Yuffie Kisaragi

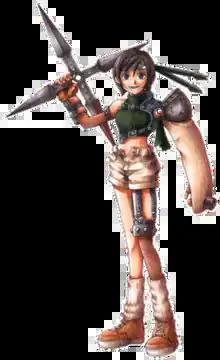
Yuffie Kisaragi artwork by Tetsuya Nomura for "Final Fantasy VII".

is a character from Square Enix's "Final Fantasy" series. She was designed by Tetsuya Nomura, and was first introduced in the 1997 role-playing video game "Final Fantasy VII" as a young female ninja princess and thief. She is an optional party member, and can be recruited through a sidequest. Yuffie reappears in the "Compilation of Final Fantasy VII" series, which expands on her background and shows her after the events of the original game.